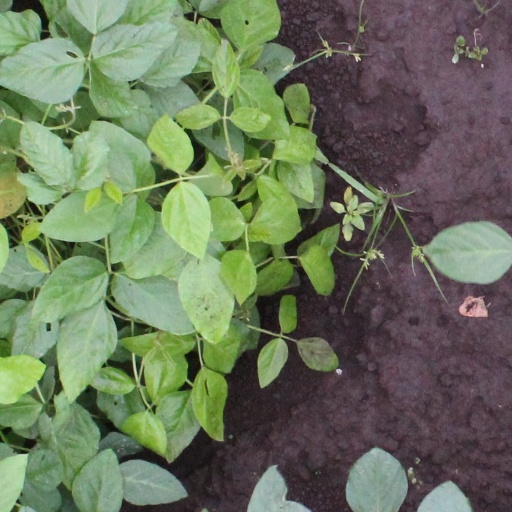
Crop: soybean